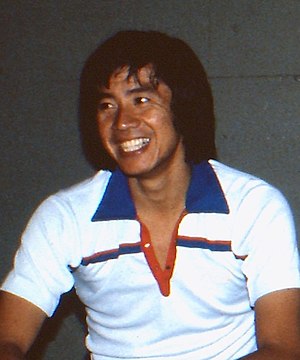
Rudy Hartono
Rudy Hartono Kurniawan er en indonesisk tidligere badmintonspiller og en af de største i sportens historie. Han vandt herresingle i All England-turneringen 8 gange i alt, dengang da denne turnering blev anset som et uofficielt verdenmesterskab, og før han trak sig tilbage, nåede han også at vinde et af de første officielle verdensmesterskaber.